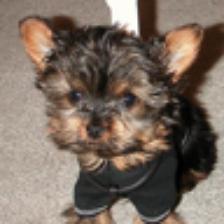
Label: NonHuman